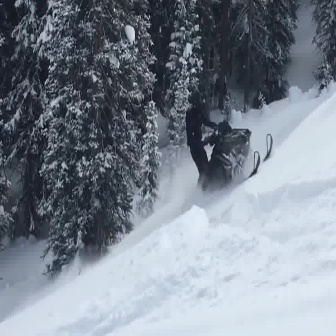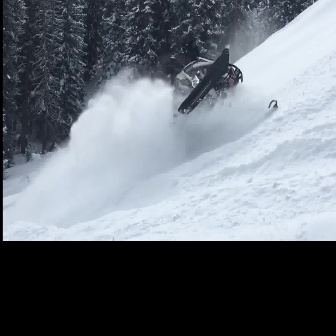
  Please identify the target specified by the bounding box [178,120,272,213] in the first image and locate it in the second image. Return the coordinates in [x_min,y_min,x_max,y_max] format.
Answer: [168,47,277,156]